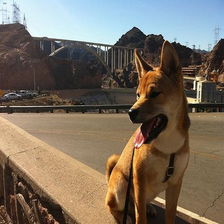
Species: dog
Breed: shiba inu